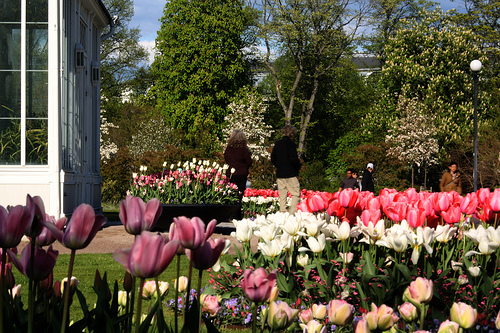
Flower: tulip